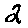
Label: 2